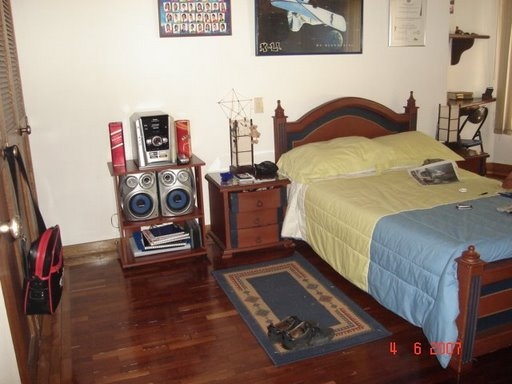
Room type: bedroom